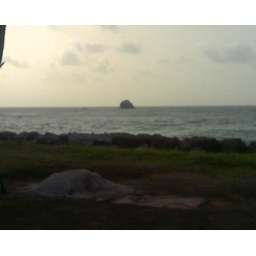
Shot of a rock in the middle of the ocean